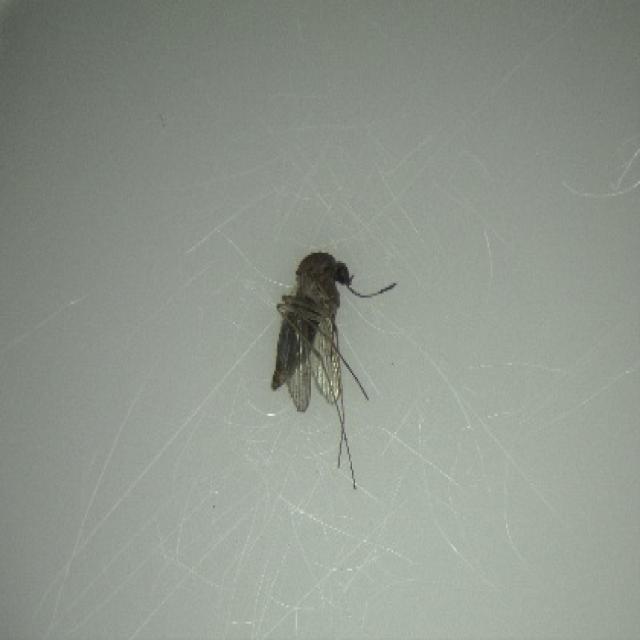
Species: culex_tritaeniorhynchus